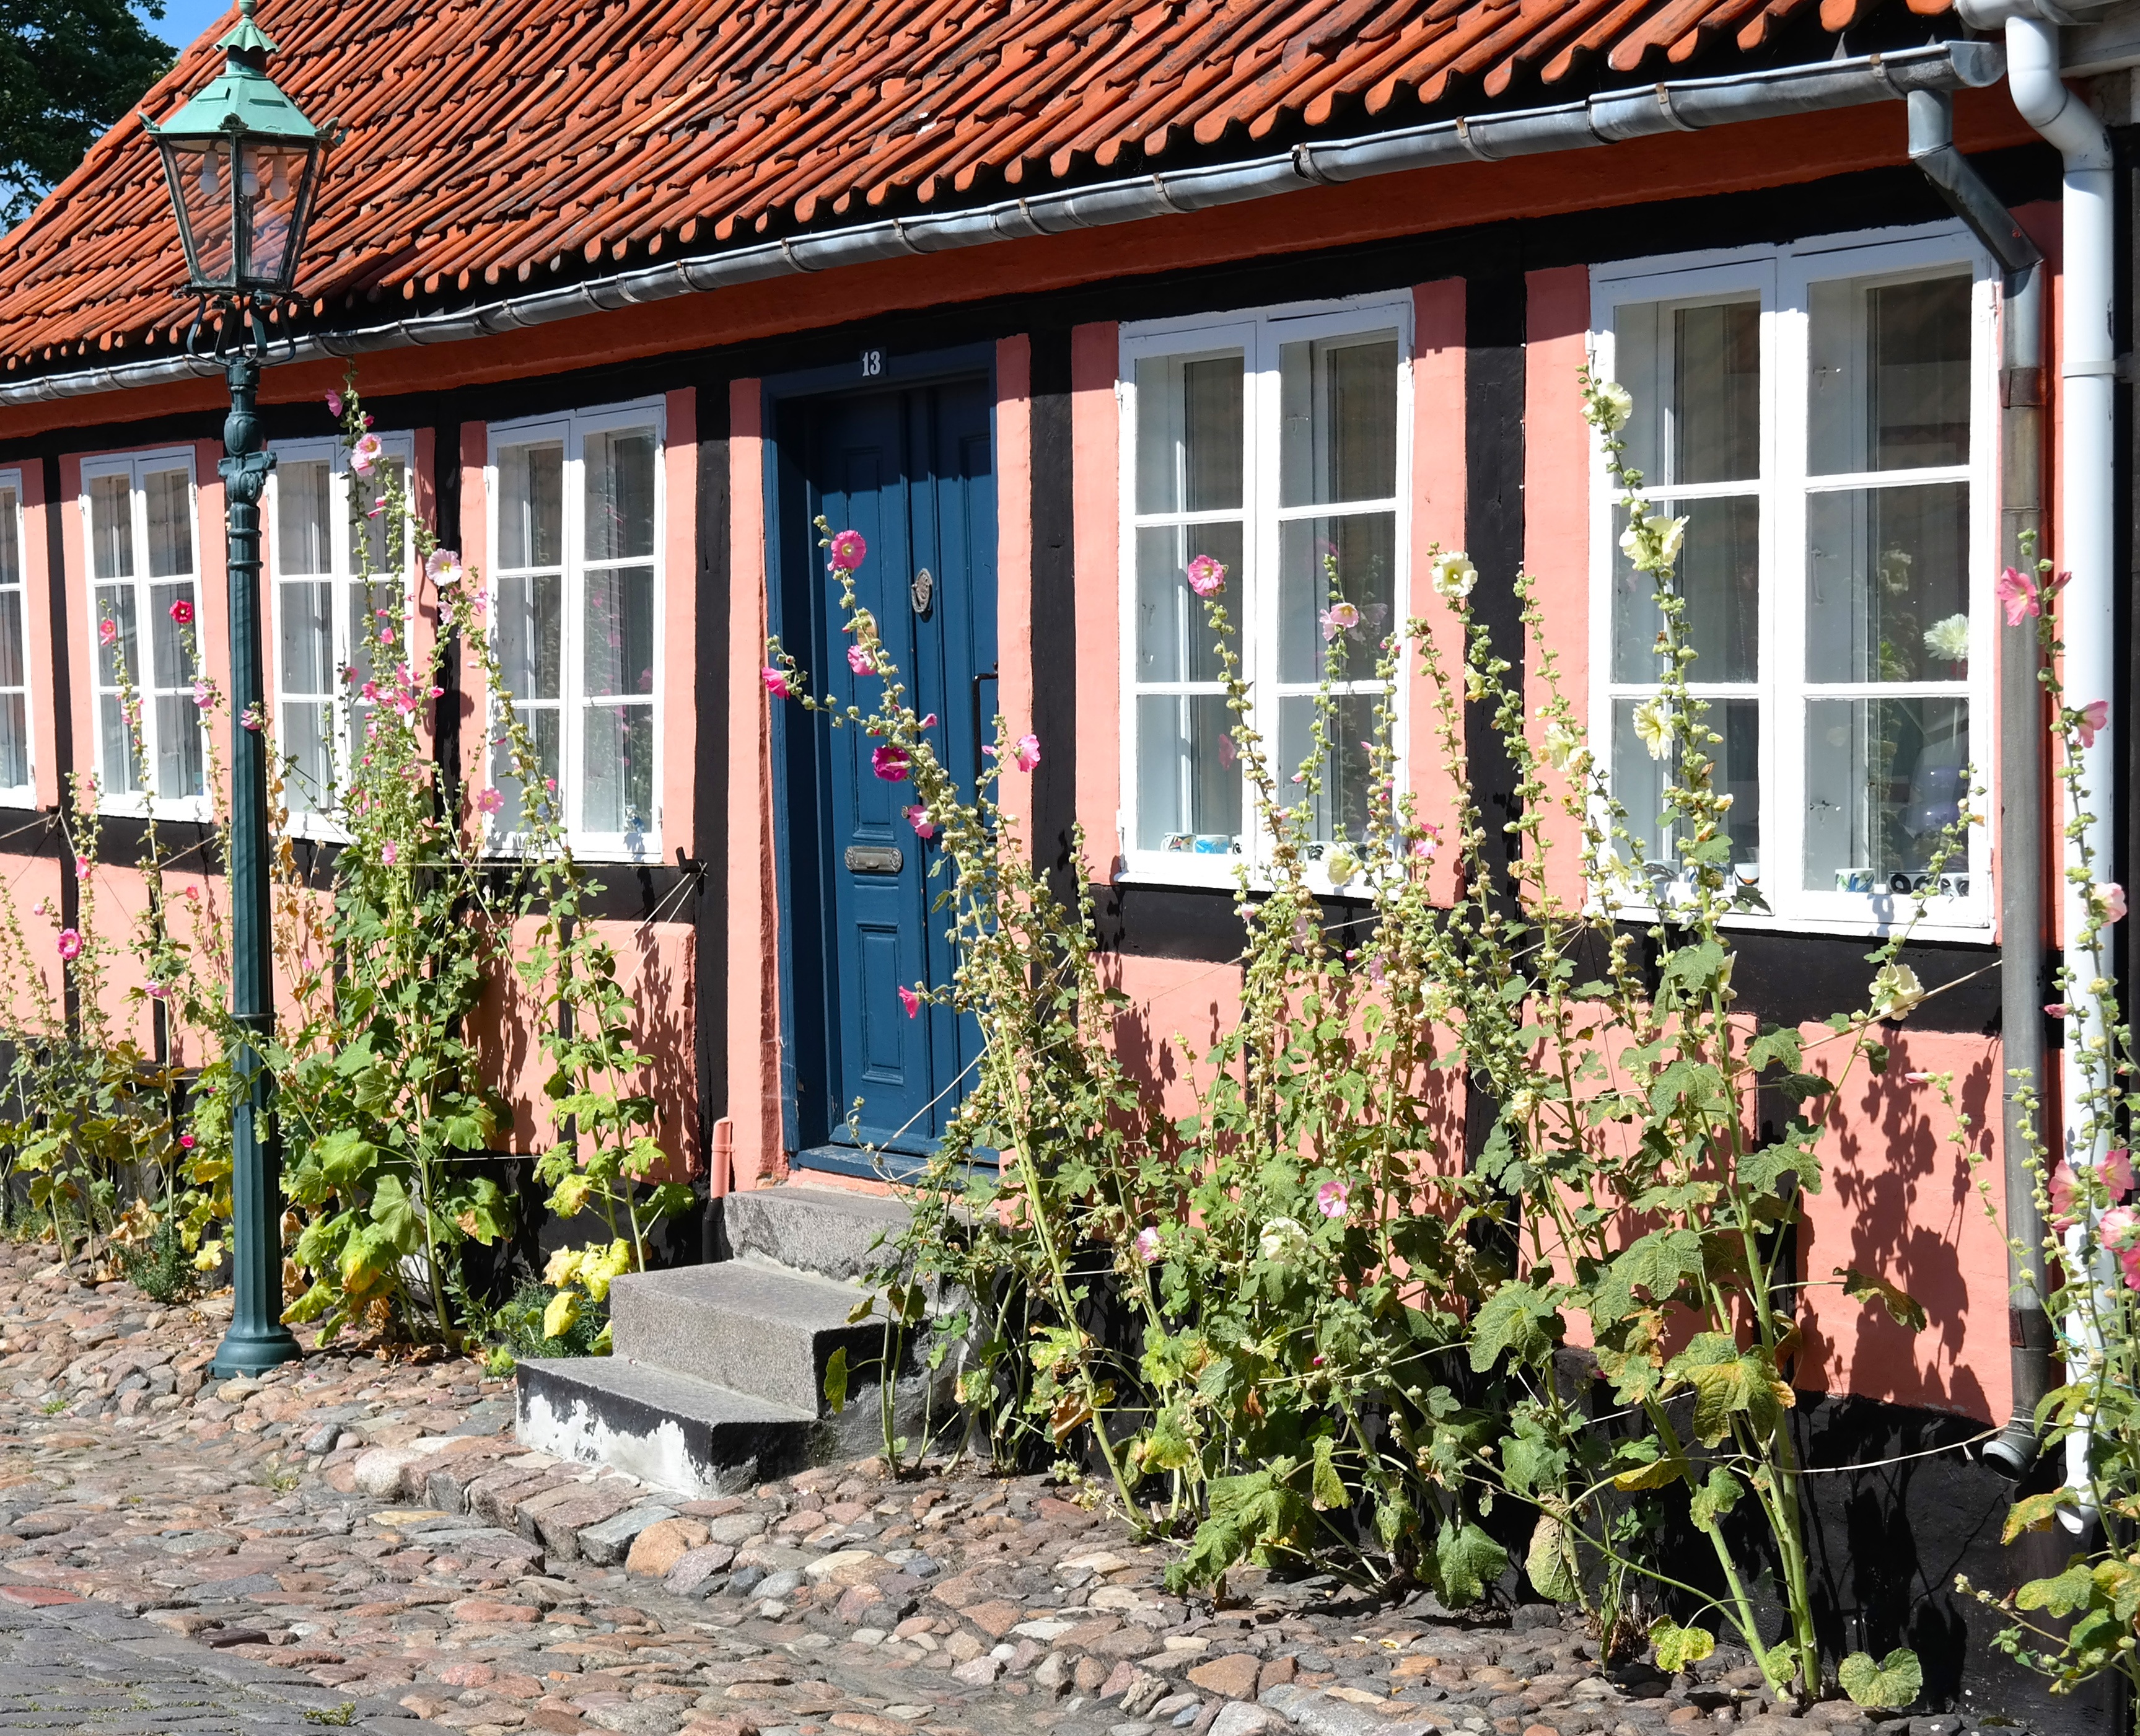
house, flower, window, building, old, city, home, porch, cottage, backyard, facade, property, garden, courtyard, denmark, estate, yard, hollyhocks, neighbourhood, bornholm, residential area, timbered houses, outdoor structure